British Symphony Orchestra

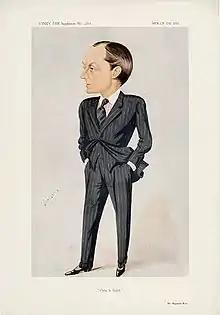
Raymond Rôze caricatured by "Astz" in "Vanity Fair" in December 1913; caption reads "Opera in English"

After the end of WW1 a second British Symphony Orchestra was formed in 1919 by the theatre composer and conductor Raymond Rôze. The personnel were all de-mobbed soldiers, many of whom had served abroad in the Army, and who had all been professional musicians before the war, some of them established soloists.